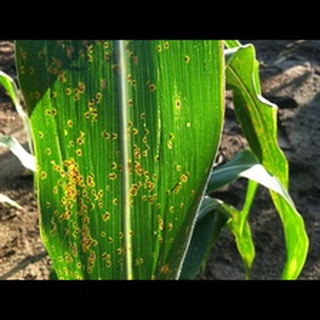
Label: corn_common_rust